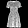
Label: Dress